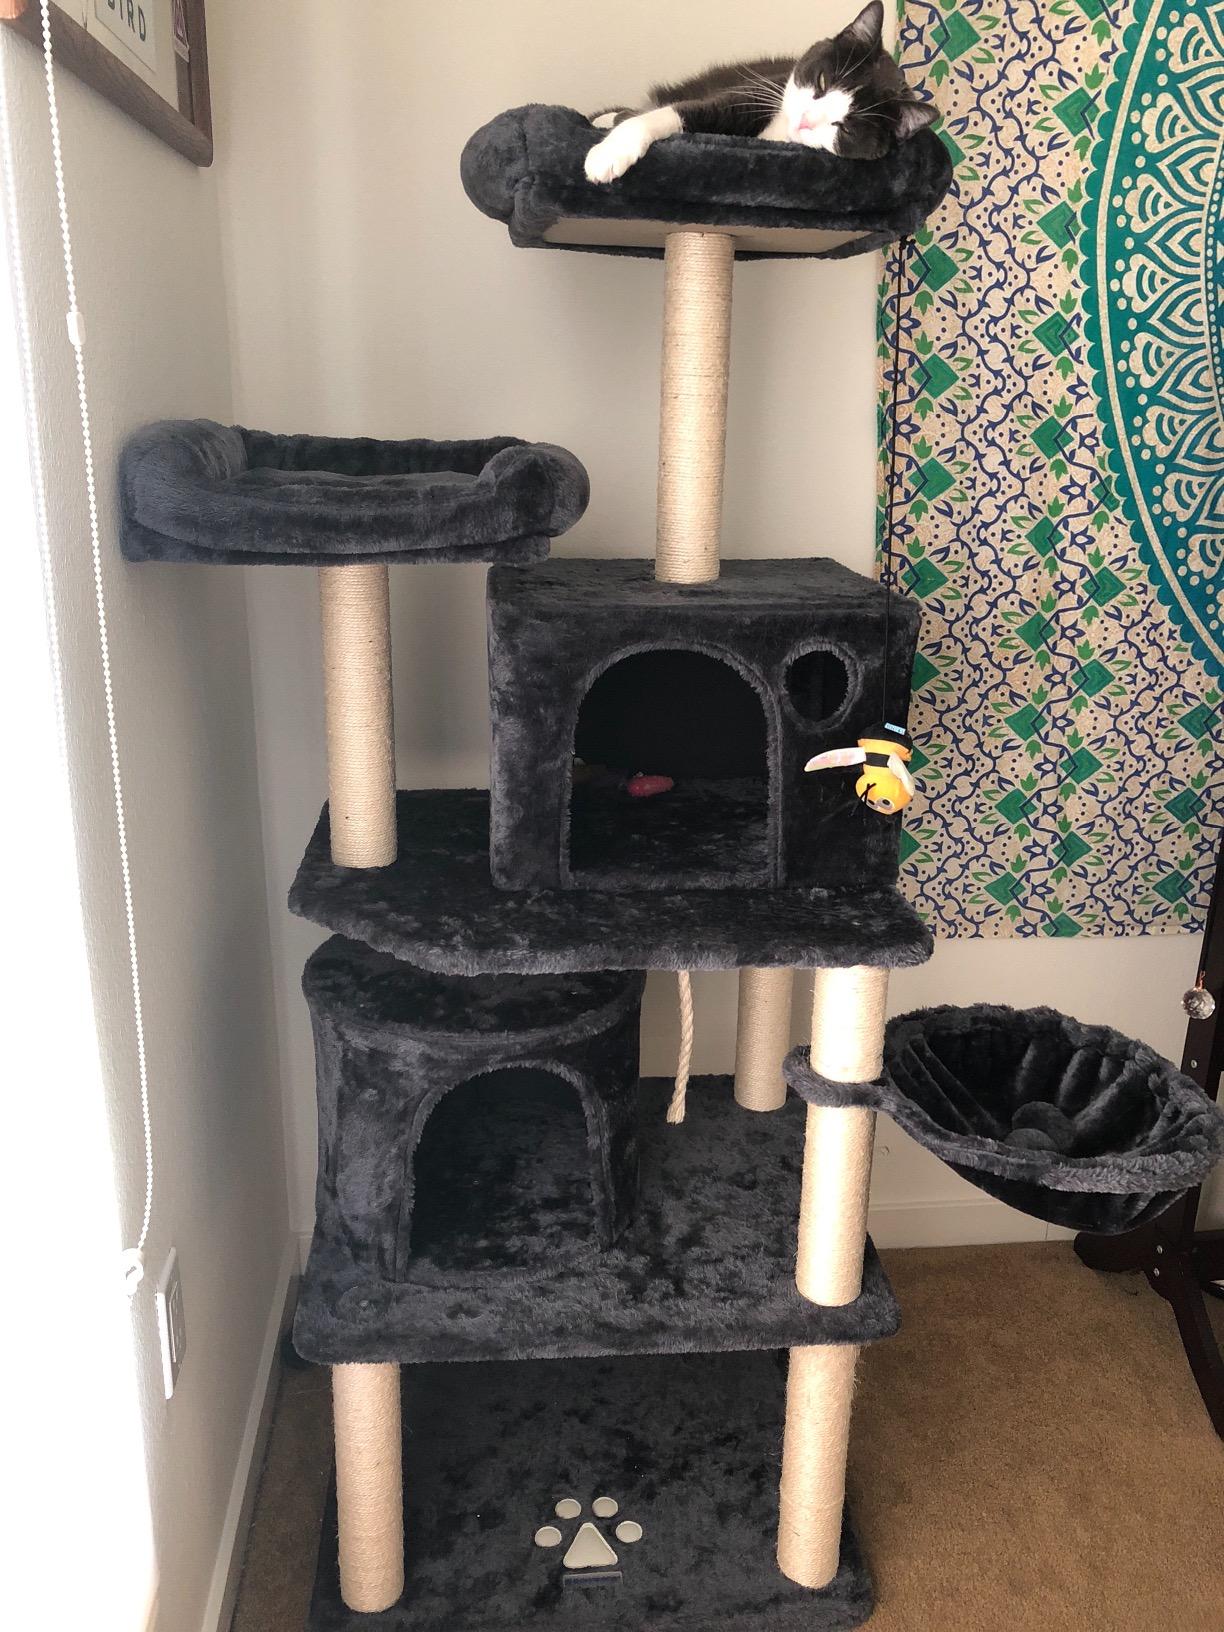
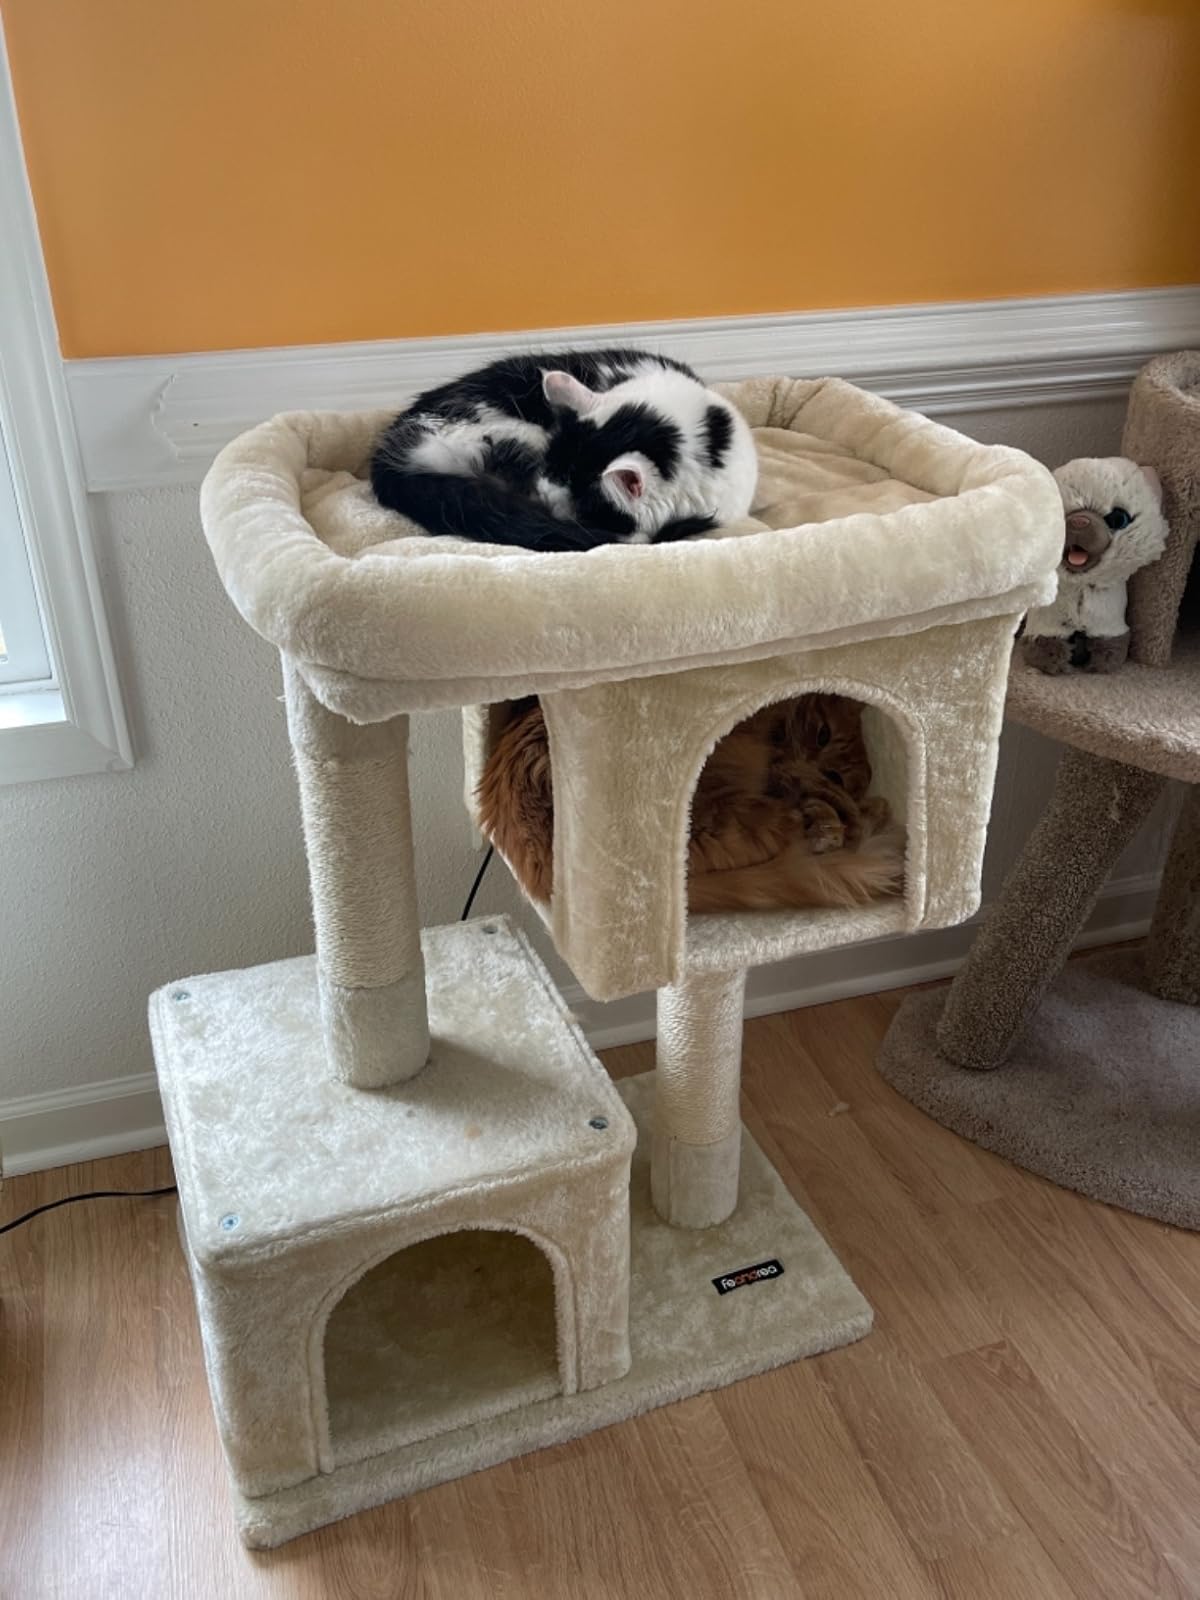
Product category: items_cat tree
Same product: no